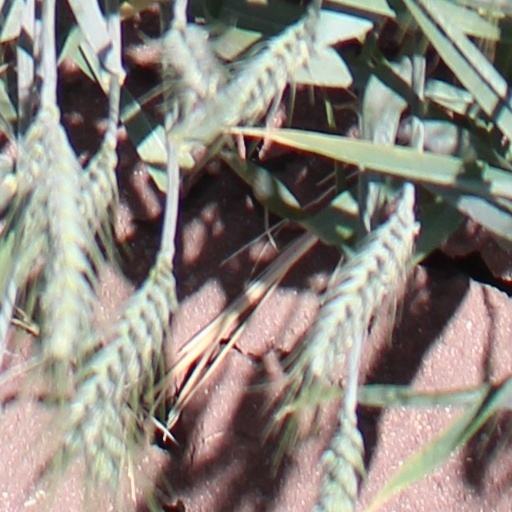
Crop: wheat